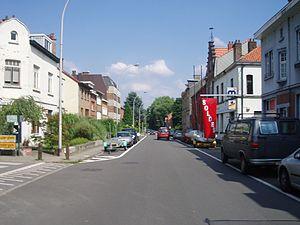
rue des Pêcheries Auderghem et Watermael-Boitsfort Belgium
Auderghem, commune belge située dans la région de Bruxelles-Capitale possède de nombreuses rues toutes repertoriées dans cette liste.
La rue des Pêcheries est une artère bruxelloise située sur les communes d'Auderghem et de Watermael-Boitsfort.